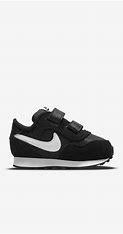
Brand: Nike
Model: MD Valiant